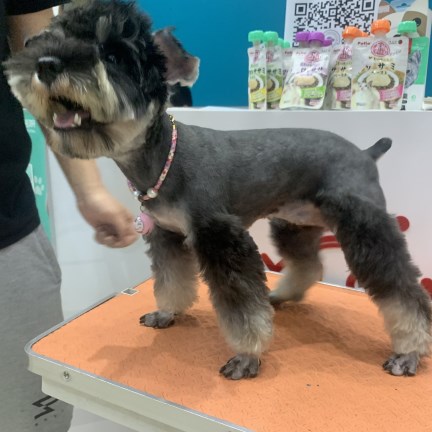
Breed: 2342-n000102-miniature_schnauzer